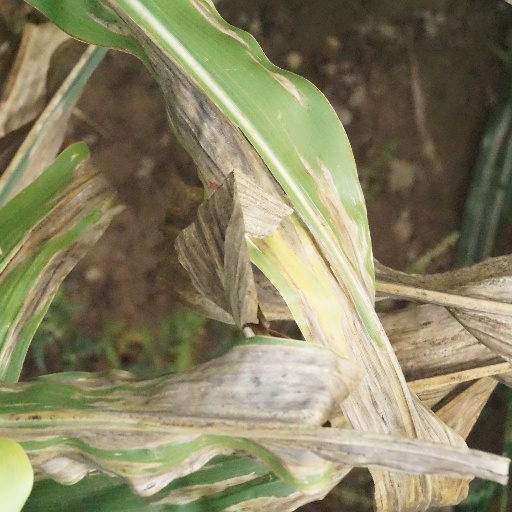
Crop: maize; corn